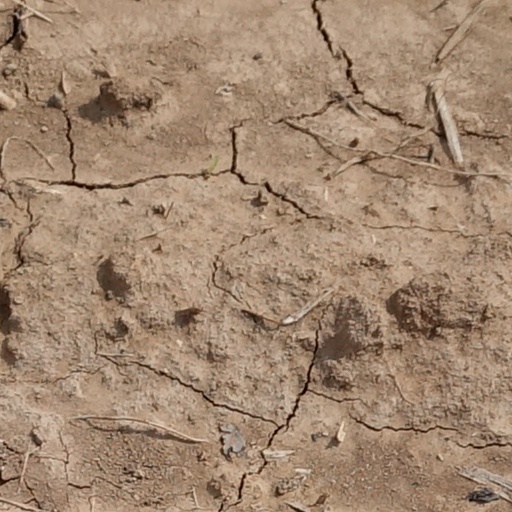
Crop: wheat